James H. Dooley

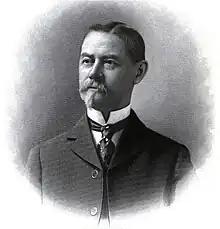

James Henry Dooley (January 17, 1841 – November 16, 1922) was a Virginia lawyer, business leader, politician, and philanthropist based in Richmond during Reconstruction and the Gilded Age. He represented Richmond in the Virginia House of Delegates for three terms.